History of French wine

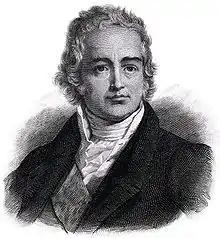
As Minister of the Interior, Jean-Antoine Chaptal played an important role in helping the French wine industry recover from the French Revolution.

The 1305 election of Pope Clement V was followed by the move of the papacy from Rome to Avignon. During this time, the wines of the Rhone and Burgundy region received a higher profile due to their preference by the Avignonese popes. When Petrarch wrote to Pope Urban V, pleading for his return to Rome, he noted that one obstacle to his request was that the best Burgundy wines could not be had south of the Alps. Following the prominence of Burgundy wine during the Avignonese papacy, the Valois Dukes of Burgundy took a keen interest in leveraging the region's wines into power and status. The Duchy would become one of the most powerful in France and very nearly its own kingdom—fueled in part by the prestige of the region's wines.